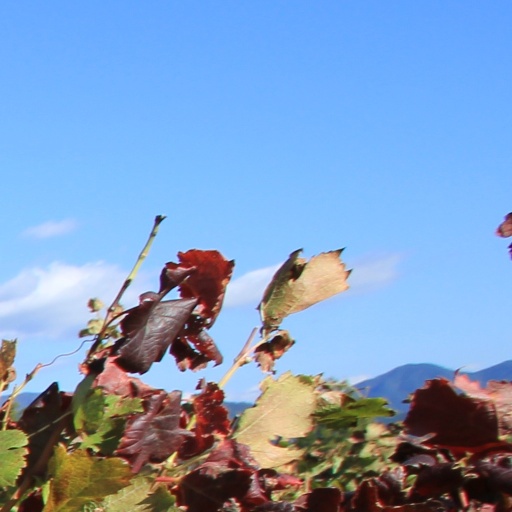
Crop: grape